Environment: real
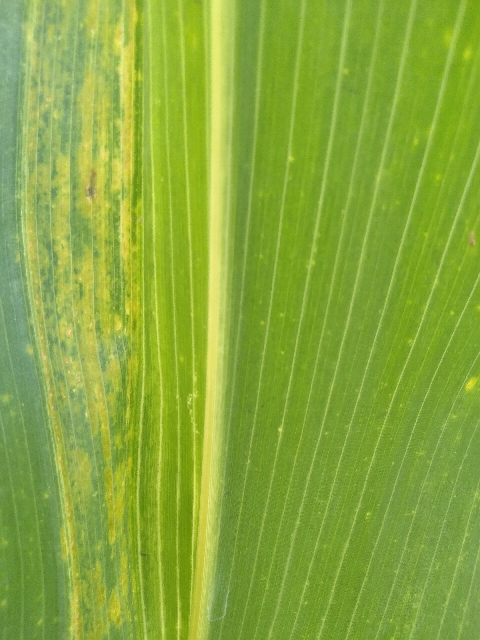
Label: lethal_necrosis